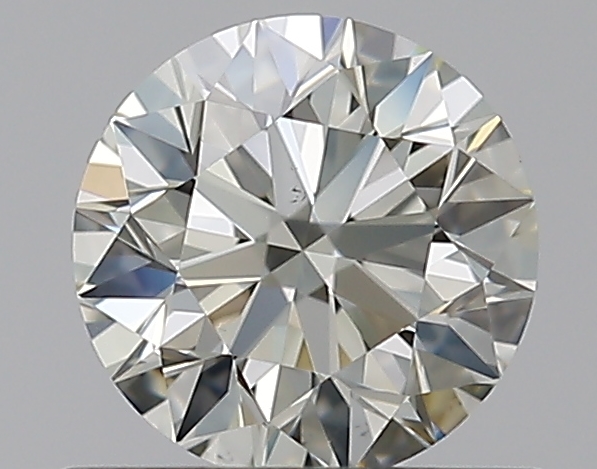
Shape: round
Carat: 0.51
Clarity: VS1
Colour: M
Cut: EX
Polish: EX
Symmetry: EX
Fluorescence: N
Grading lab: GIA
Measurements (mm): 5.08 x 5.11 x 3.19